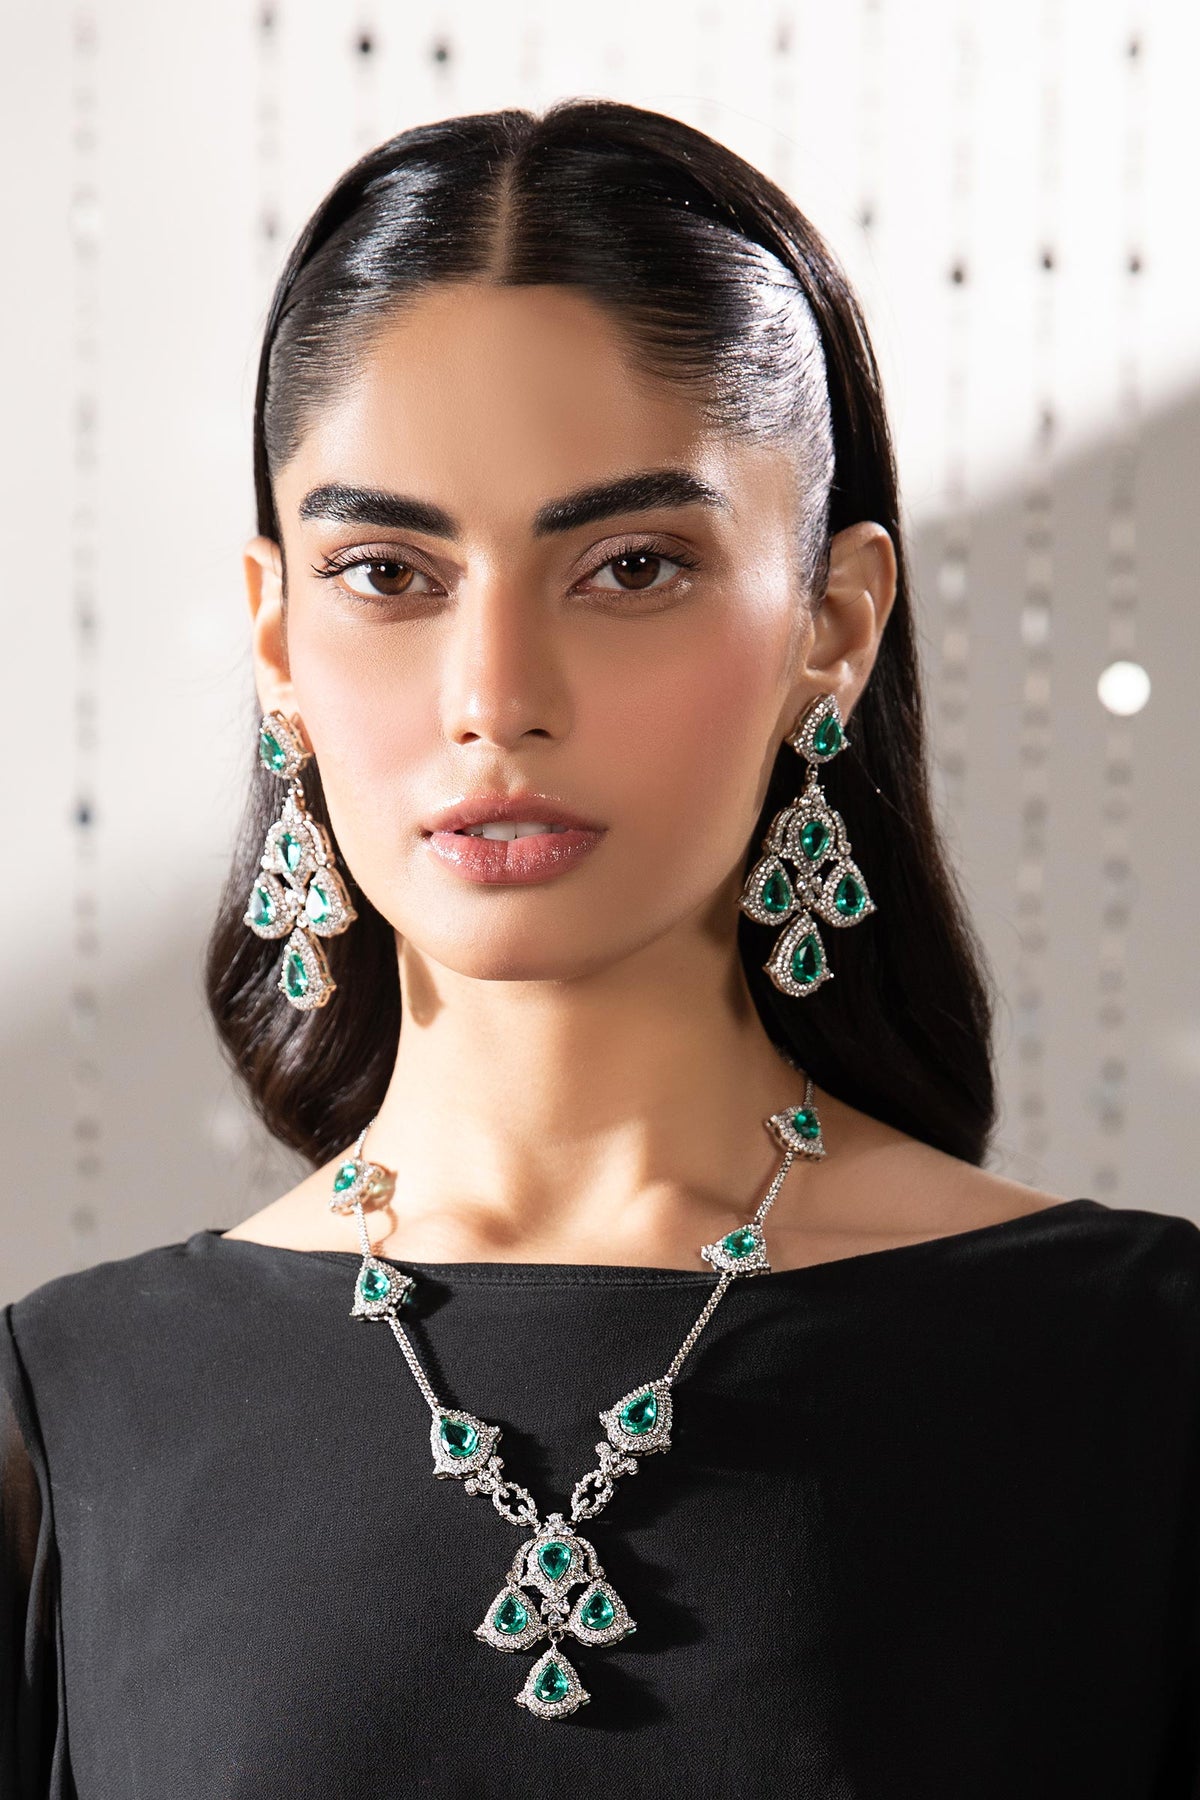
green emerald necklace